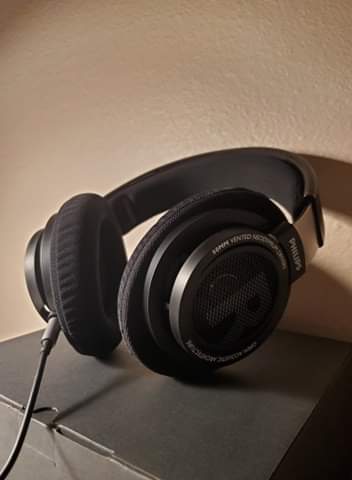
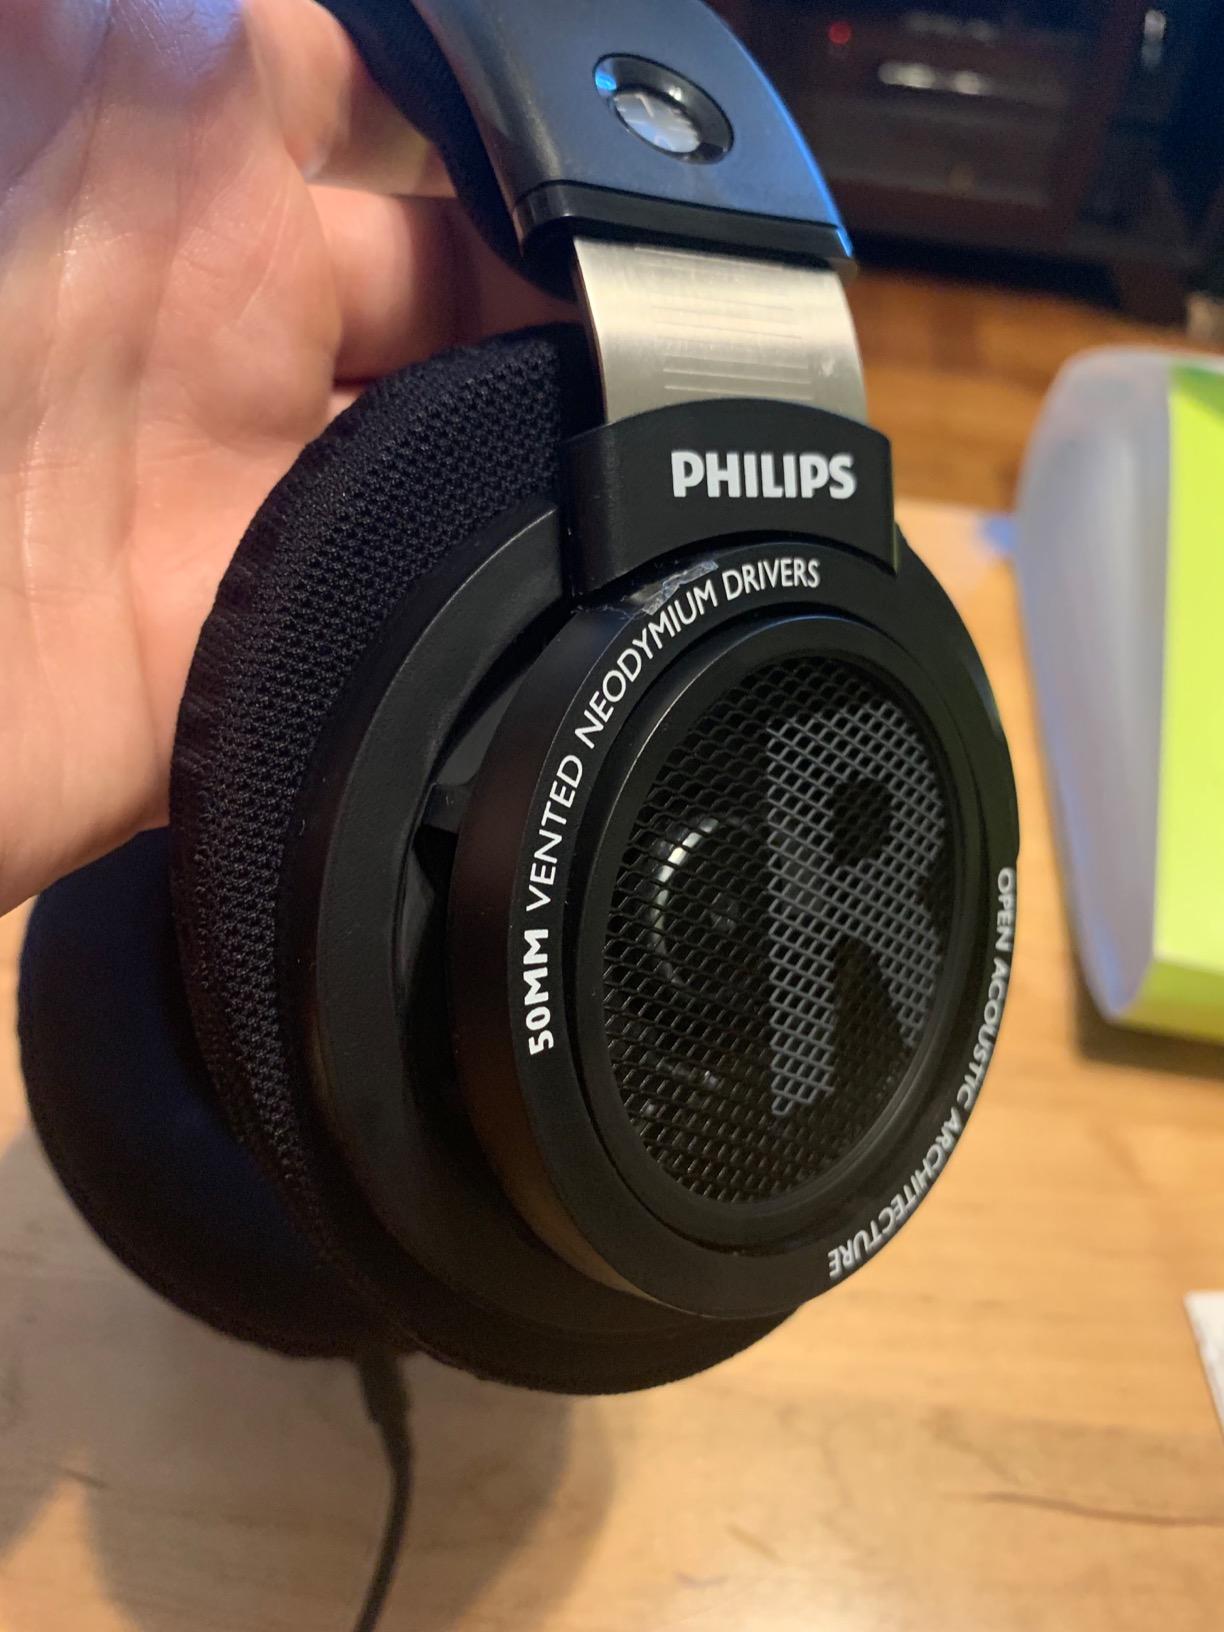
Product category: headphones
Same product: yes